William Luther Moehonua

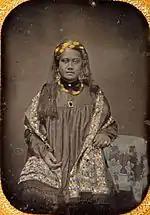
His second wife Lucy Muolo Moehonua

On February 6, 1873, Moehonua was given the rank of Major in the royal guard of King Lunalilo. On September 10, 1873, Moehonua was put in command of ʻIolani Barracks after a mutiny against their Hungarian-born commander. He was elected to the Legislature of the Hawaiian Kingdom of 1874 as a representative for Oahu island.